Basalt

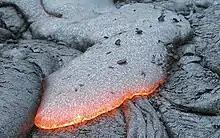
An active basalt lava flow

The mineralogy of basalt is characterized by a preponderance of calcic plagioclase feldspar and pyroxene. Olivine can also be a significant constituent. Accessory minerals present in relatively minor amounts include iron oxides and iron-titanium oxides, such as magnetite, ulvöspinel, and ilmenite. Because of the presence of such oxide minerals, basalt can acquire strong magnetic signatures as it cools, and paleomagnetic studies have made extensive use of basalt.